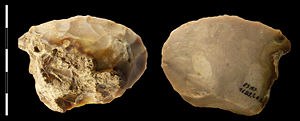
Forhistorisk Frankrig / Madeleinekulturen
Det forhistoriske Frankrig er det Frankrig, der opstår i Ældre stenalder og som opdeles i et antal underperioder, hvor den første, som man ser levn i Frankrig efter er Olduwankulturen. Det drejer sig om flinteredskaber, der er dateret til at være mellem 474.000 og 424.000 år gamle, som bliver fundet i begyndelsen af 1800-tallet nær Abbeville ved Sommefloden.